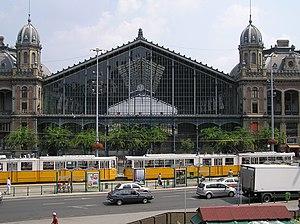
La gare de Budapest, construite par Eiffel en 1875 Español: La estación de Budapest, construida por Eiffel en 1875 Português: A estação de Budapeste, construída por Eiffel em 1875
Gustave Eiffel, né Bonickhausen dit Eiffel le 15 décembre 1832 à Dijon et mort le 27 décembre 1923 à Paris, est un ingénieur centralien et un industriel français, qui a notamment participé à la construction de la tour Eiffel à Paris, du viaduc de Garabit et de la statue de la Liberté à New York.